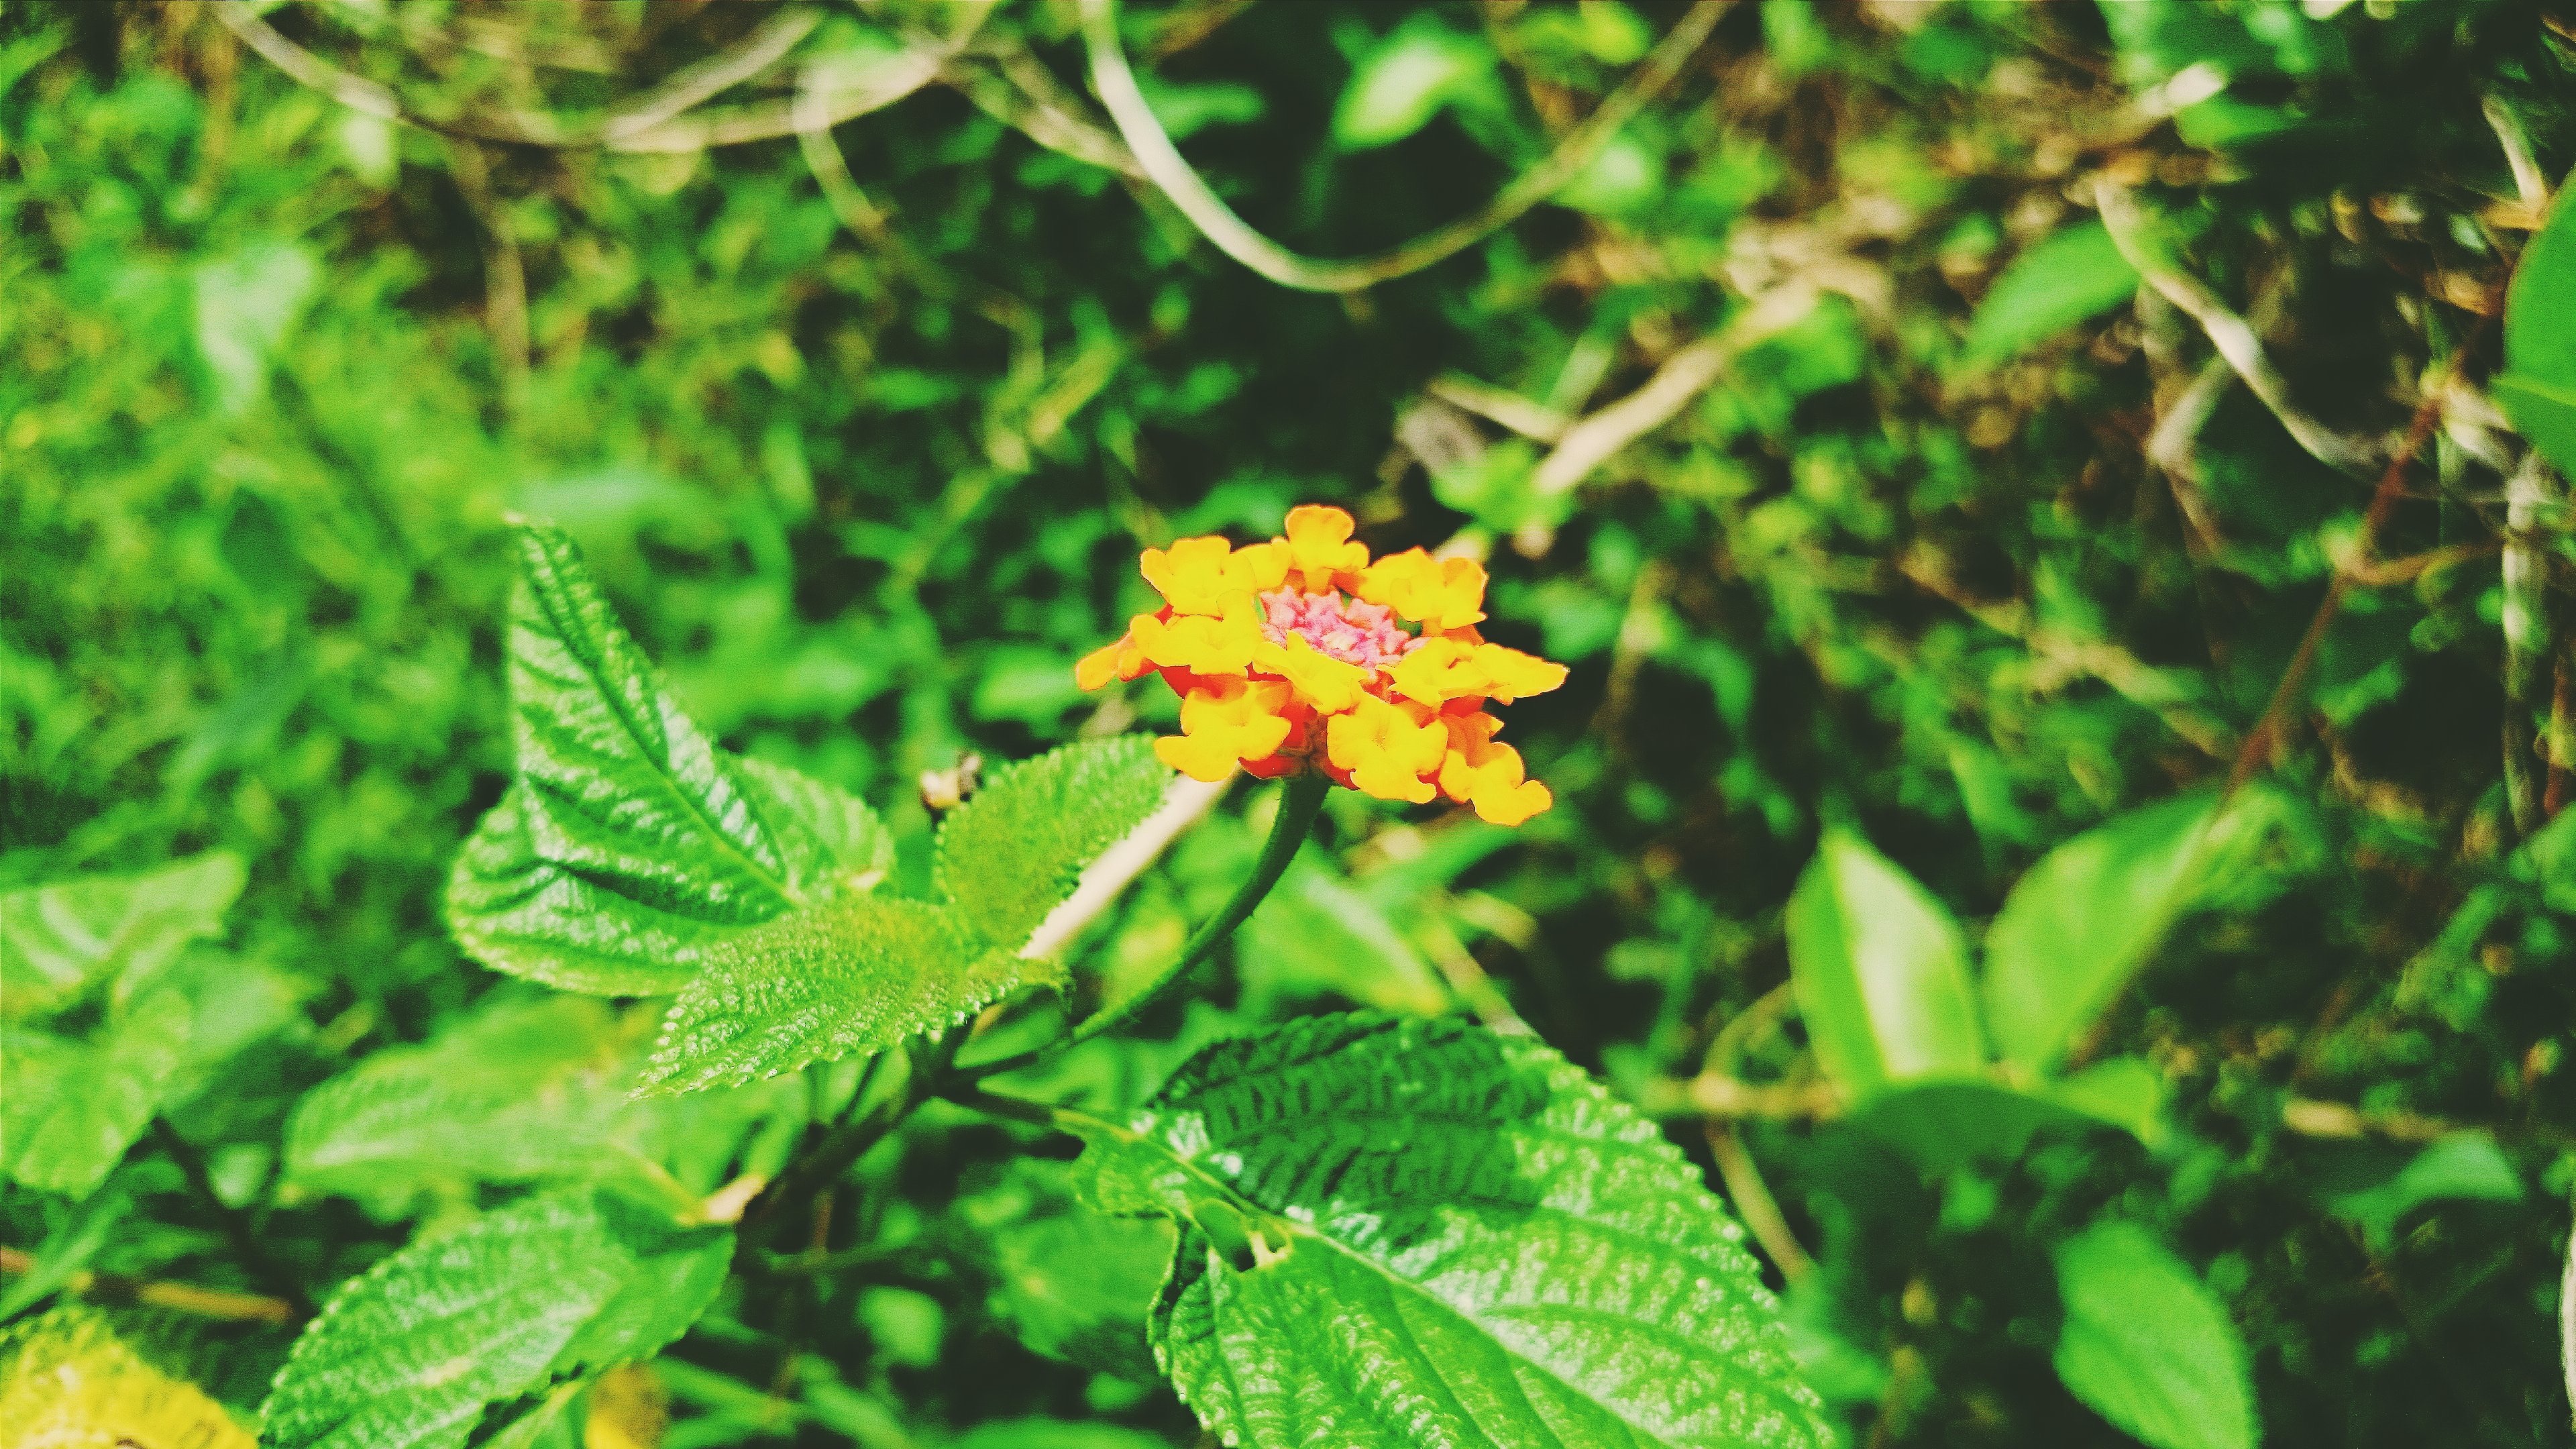
plant, leaf, flower, green, herb, botany, flora, wildflower, shrub, flowering plant, annual plant, land plant